Botorrita plaque

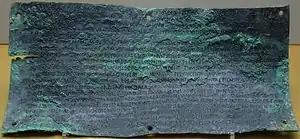
Bronze II in the Zaragoza Museum.

This bronze plaque, also known as Tabula Contrebiensis, is inscribed in Latin and was discovered in an illegal excavation of the Contrebia Belaisca site, and was obtained in December 1979 by editor Guillermo Fatás Cabeza. The inscription is fully decipherable and relates how the senate of Contrebia Belaisca was called upon by neighboring towns for a decision concerning the right of the town of Salluia to build a canal through the territory of the Sosinestani, an initiative to which the neighboring Allauonenses objected. Based upon the names of Roman officials, the text has been dated to May 87 BC. English translation available at: https://droitromain.univ-grenoble-alpes.fr/Anglica/Contrebiensis_Richardson.htm